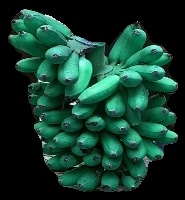
Variety: rasbale
Grade: grade1